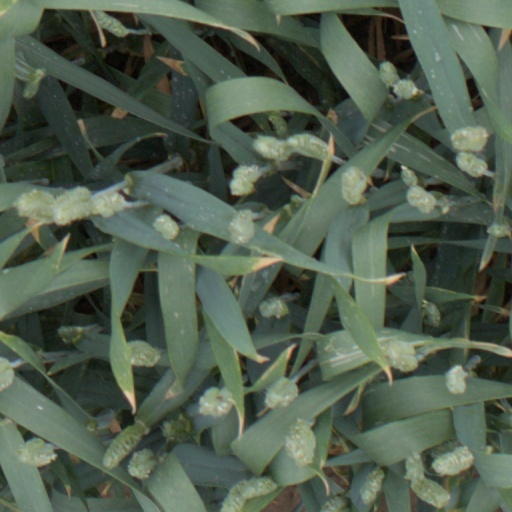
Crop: wheat